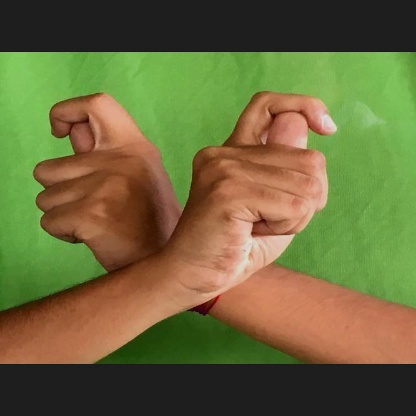
Mudra: Berunda